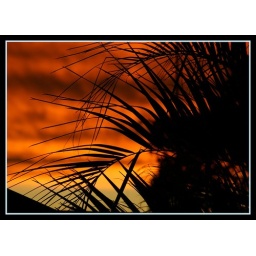
Taken standing on my brick wall looking out over my house!